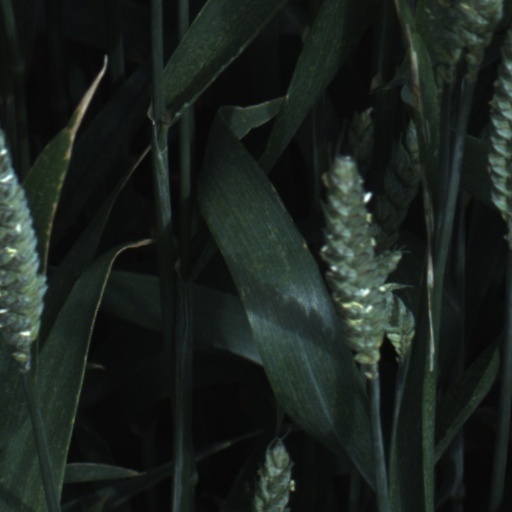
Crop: wheat